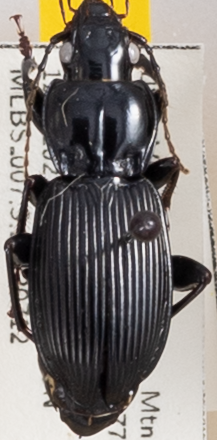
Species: Pterostichus coracinus
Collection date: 2022-07-12 04:00:00
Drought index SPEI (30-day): -0.348
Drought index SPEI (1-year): -0.9
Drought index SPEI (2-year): -0.39